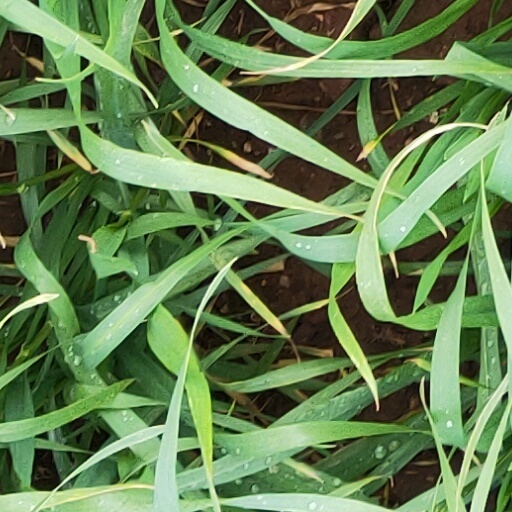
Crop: wheat